2006 Philippine Mount Everest expedition

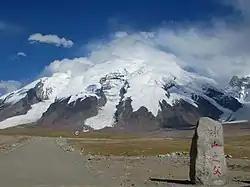
Mustagh Ata, the second highest mountain in the Pamir Range, which members of the First Philippine Mount Everest Expedition climbed in 2005 in preparation for their Everest ascent.

The expedition set a three-year preparation period to allow its members to gain experience and familiarize themselves in high-altitude alpine climbing. They adopted the training program designed by David Lim, leader of the First Singapore Mount Everest Expedition, albeit with some adjustments based on the team's schedule. During the course of the training, the 29 applicants were narrowed down based on mountaineering experience, capability, compatibility and commitment.